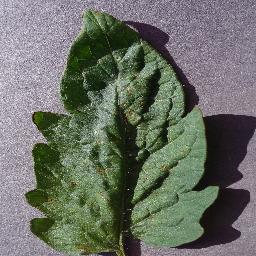
Label: Tomato___Target_Spot